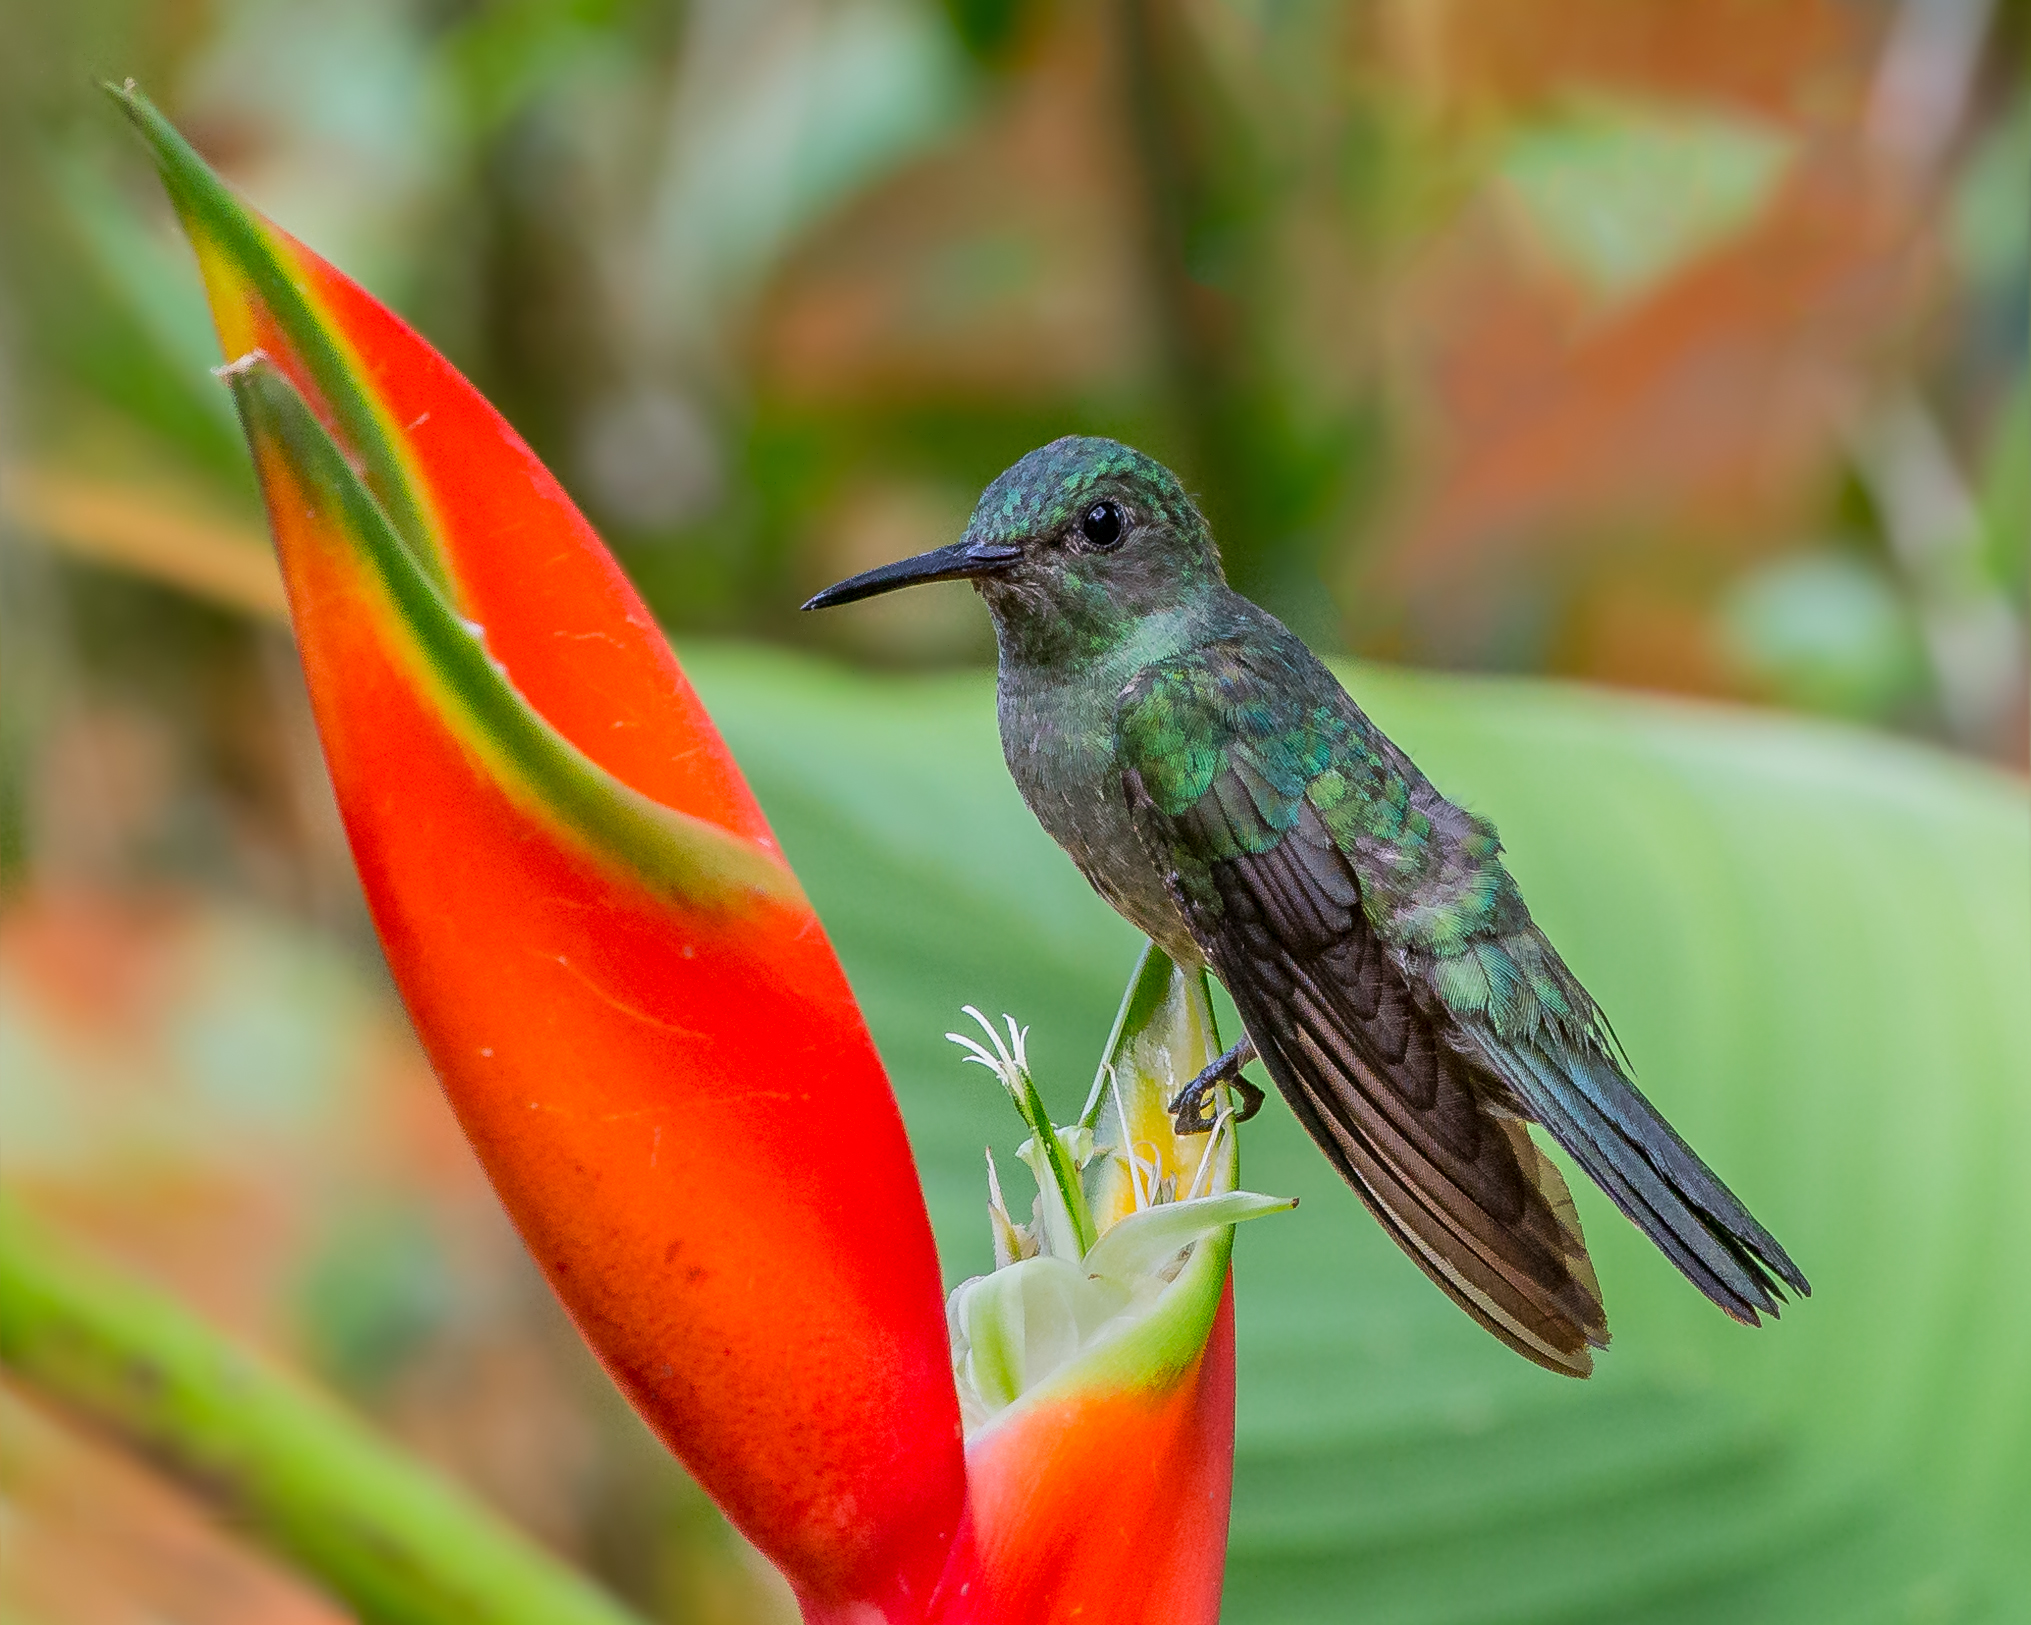
nature, bird, flower, wildlife, beak, hummingbird, fauna, vertebrate, hummer, perched, andymorffew, morffew, naturethroughthelens, eiap, atrest, costarica, pollinator, perching bird